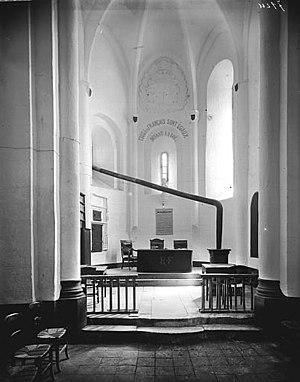
eglise notre dame de cadalen-époque de la mairie-église
Cadalen est une commune française située dans le département du Tarn, en région Occitanie.
L'église Notre-Dame-de-l'Assomption est un ancien édifice religieux catholique à Cadalen dans le département du Tarn en France. Elle est inscrite au titre de monument historique par arrêté du 18 juin 1927.